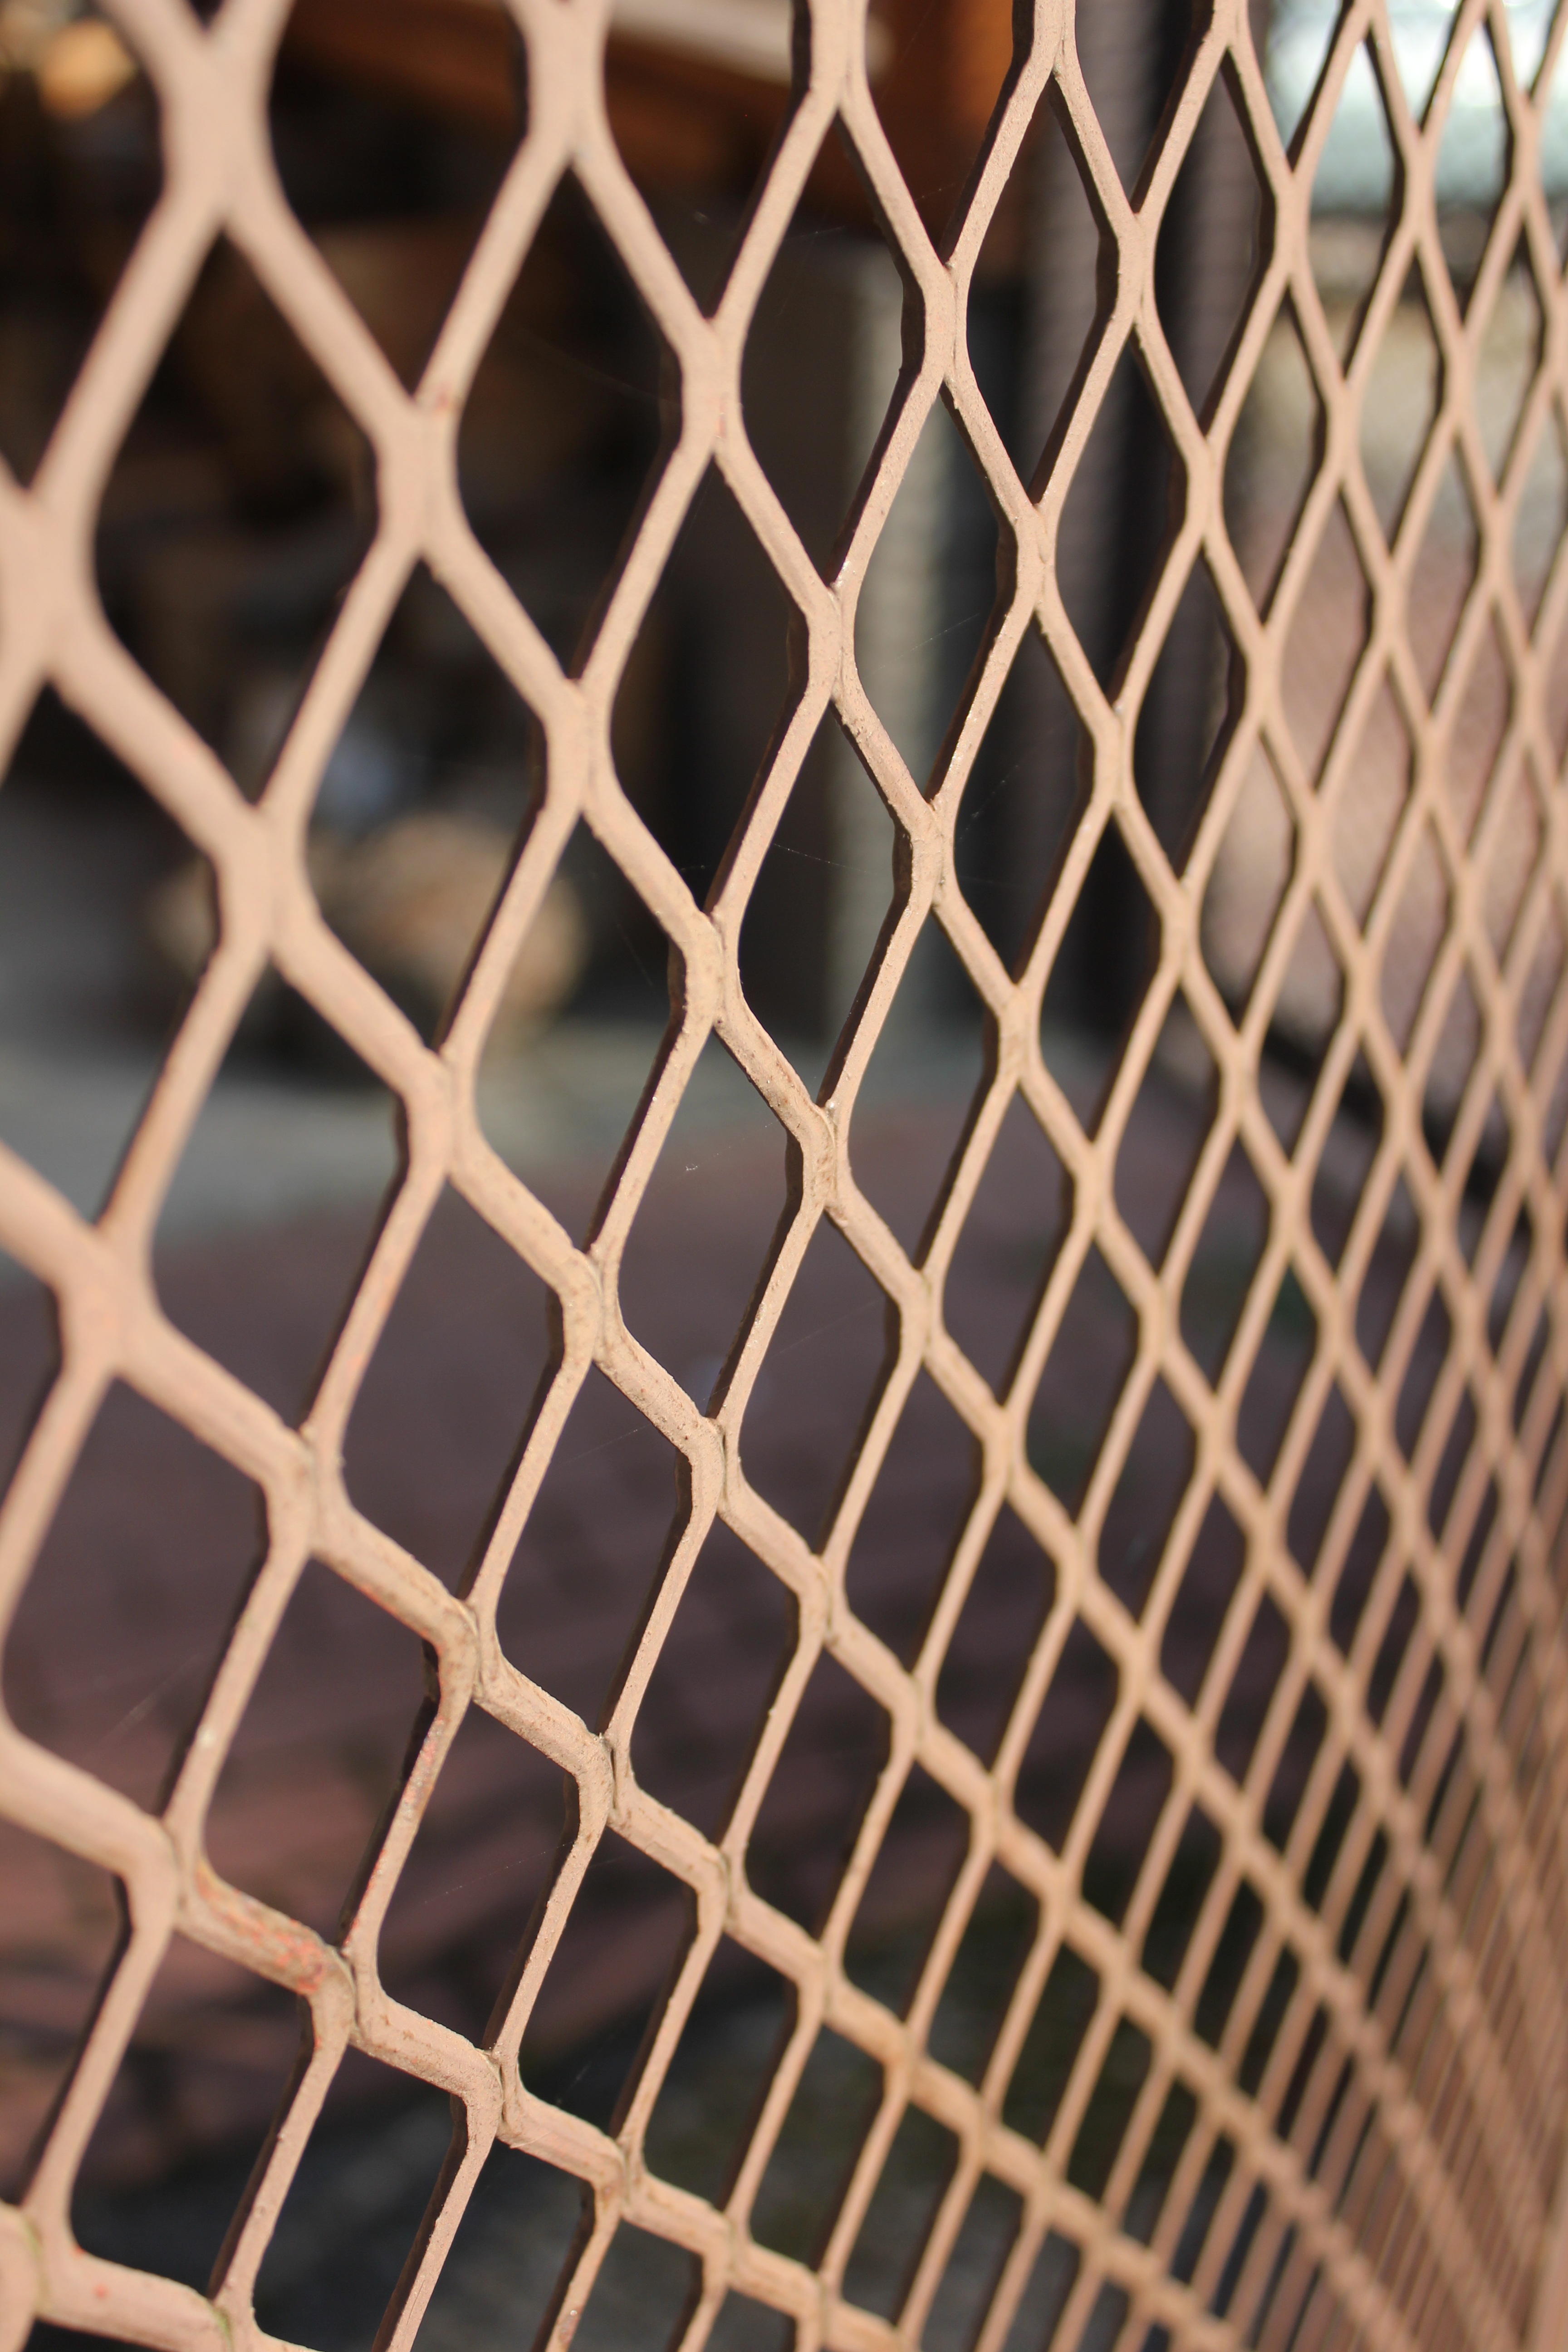
fence, wood, floor, steel, pattern, line, metal, material, close up, design, eye, net, mesh, iron, flooring, chain link fencing